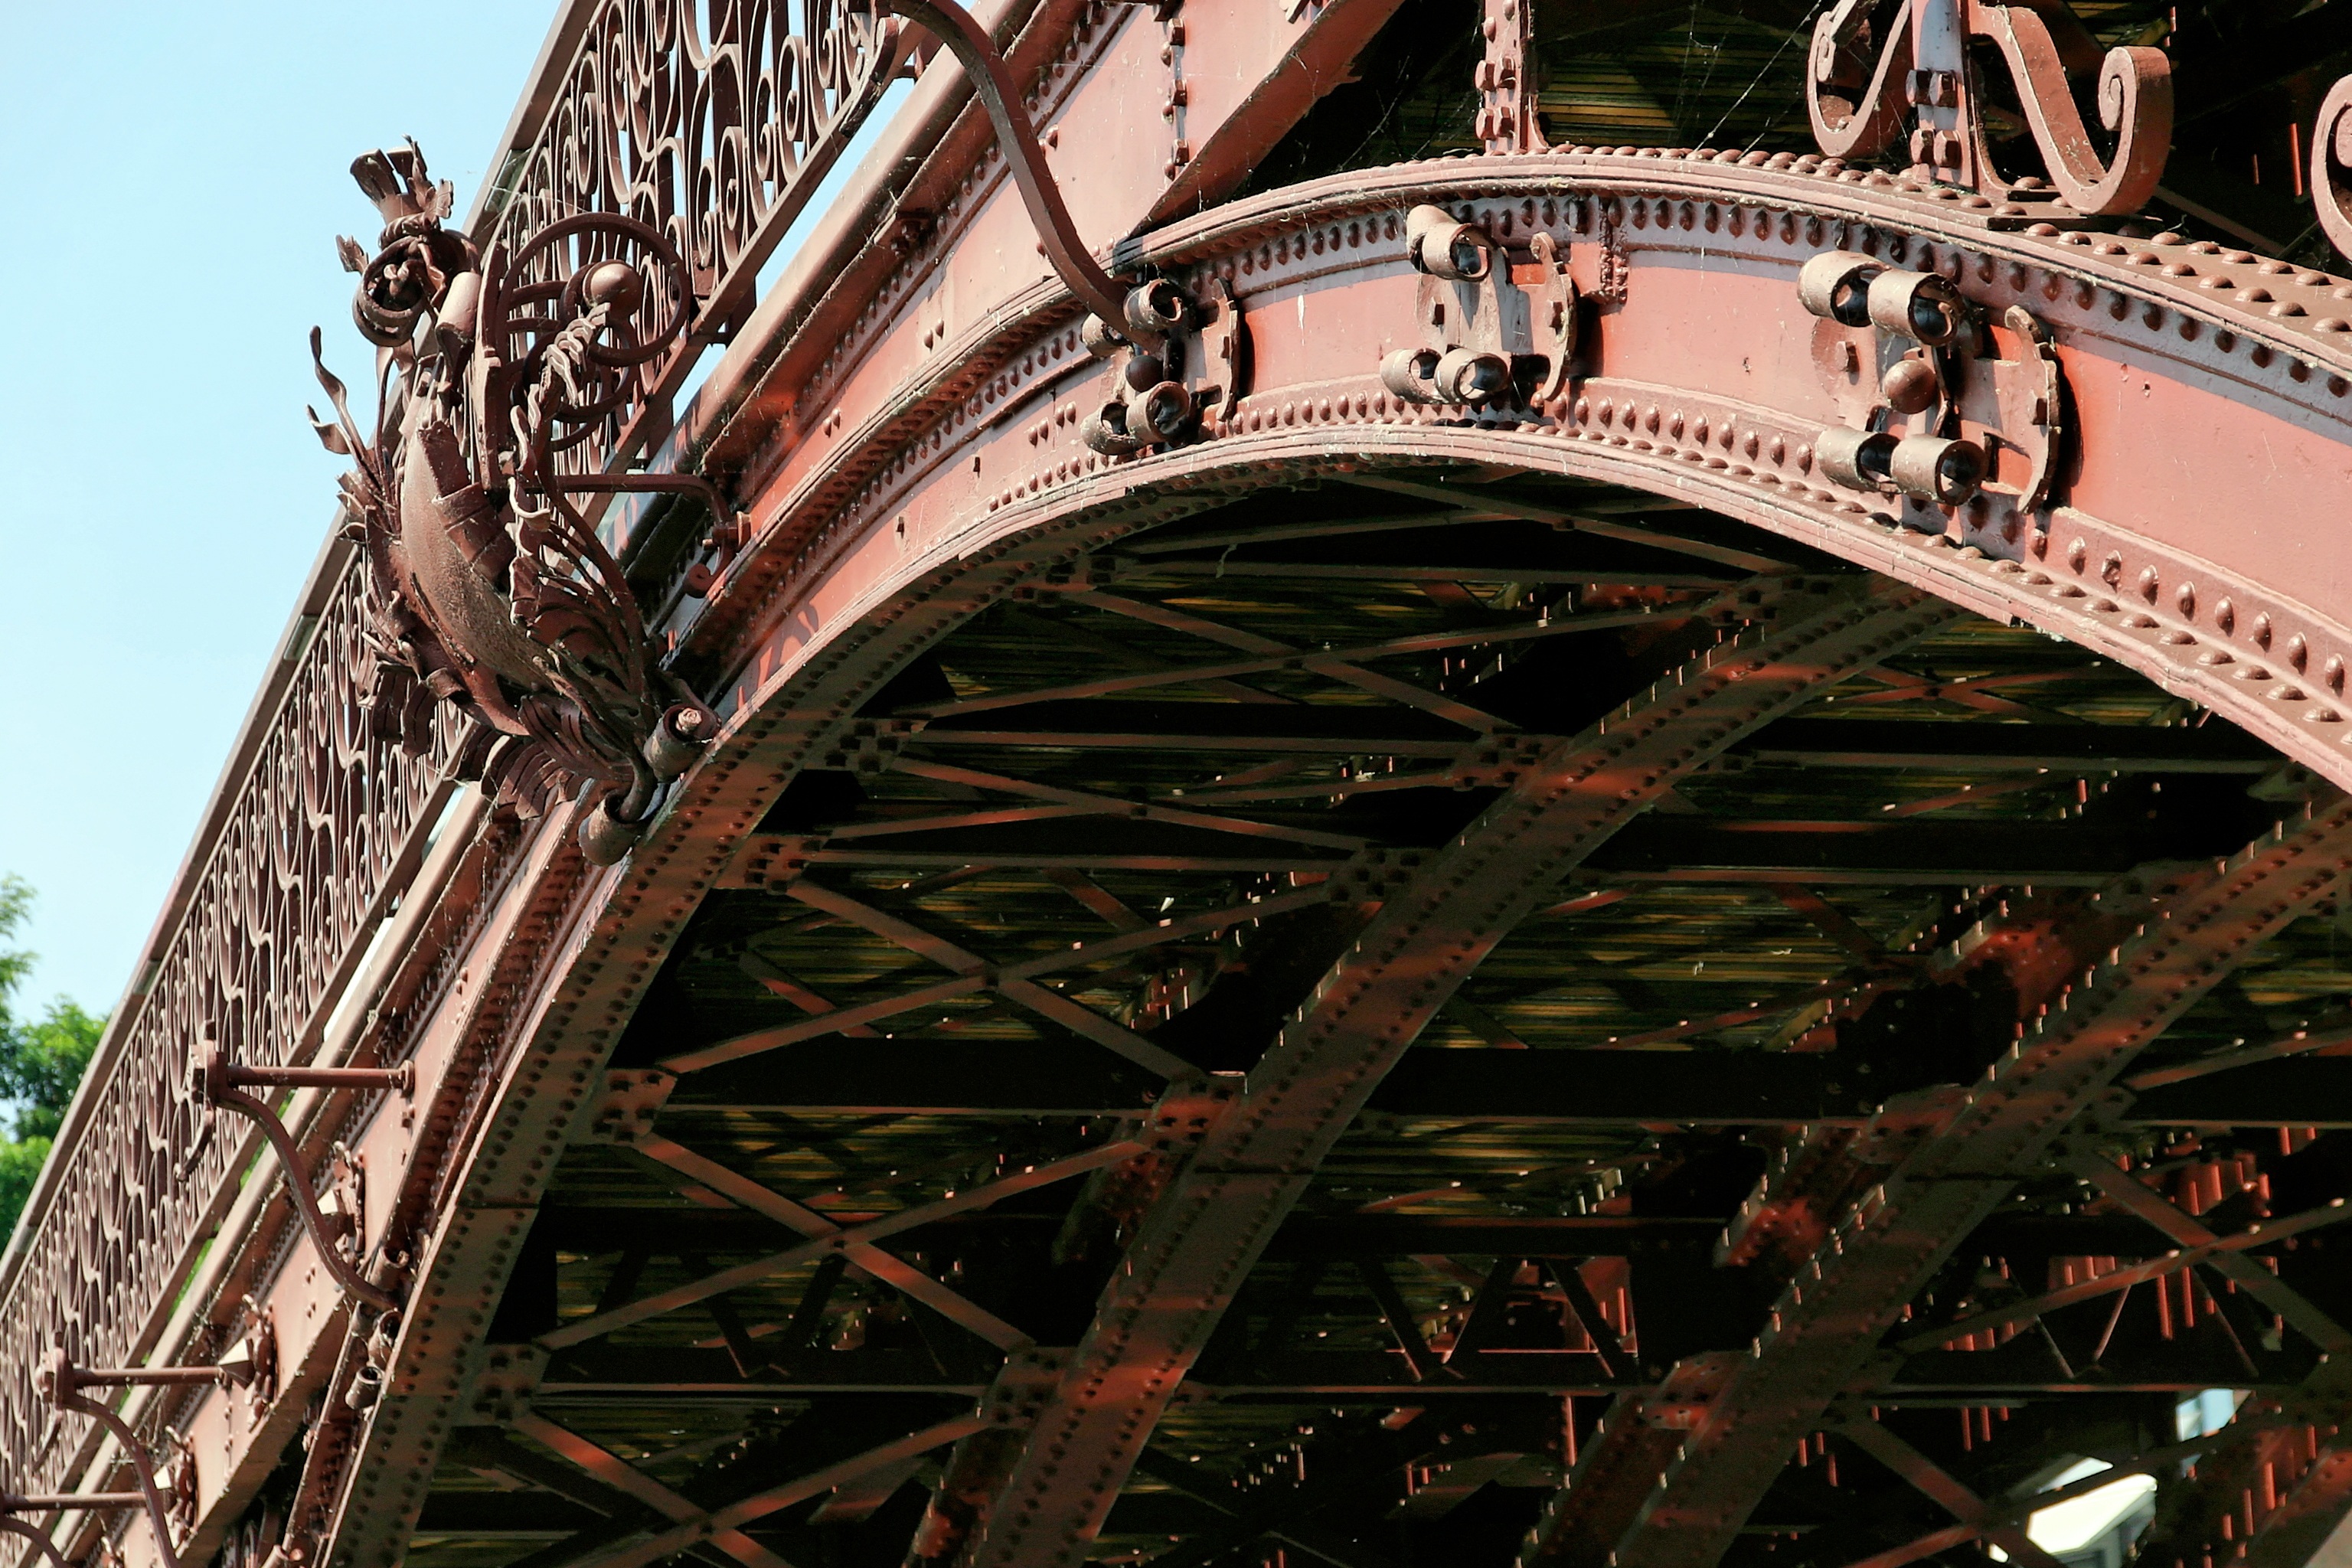
architecture, structure, bridge, arch, amusement park, tower, park, landmark, sculpture, cast iron, baroque, metropolis, heroic, urban area, amusement ride